Answer in natural language. Considering the relative positions, is Doorway above or below fridge? Choose between the following options: above or below
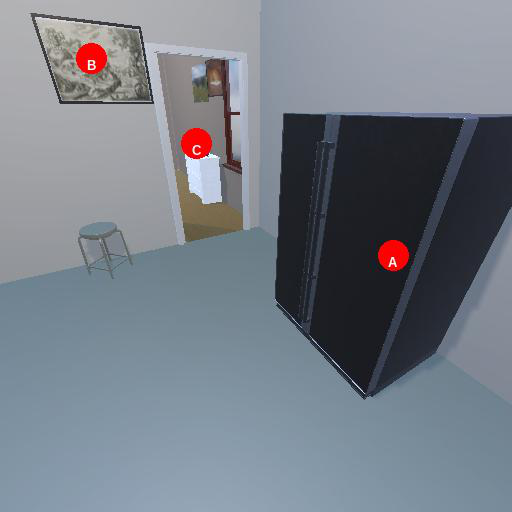
<answer>above</answer>